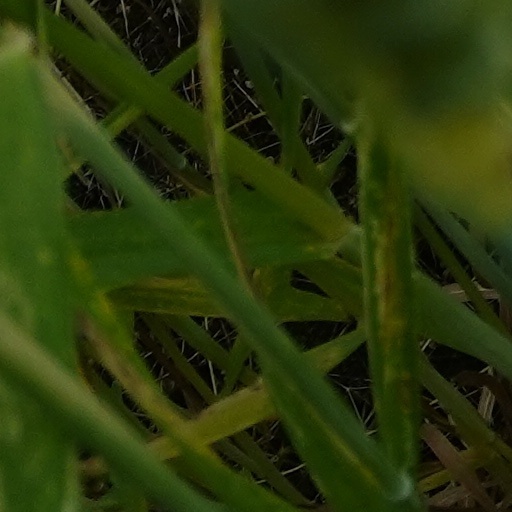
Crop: wheat